Hilkka Riihivuori

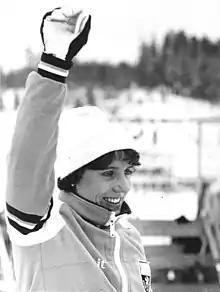
Hilkka Riihivuori in March, 1980

Hilkka Riihivuori (née Kuntola, born 24 December 1952 in Jurva, Southern Ostrobothnia) is a Finnish former cross-country skier who competed during the 1970s and 1980s. She competed in three Winter Olympics, earning a total of four medals (1972 and 1976 under her maiden name and 1980 under her married name.). Riihivuori also competed several times at the Holmenkollen ski festival, winning twice at 10 km (1974, 1980) and once at 5 km (1977).